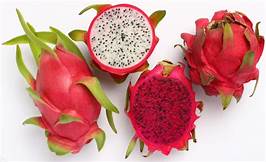
Label: Dragonfruit